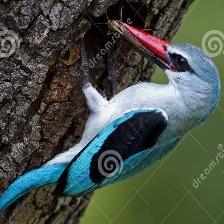
Species: WOODLAND KINGFISHER
Scientific name: HALCYON SENEGALENSIS